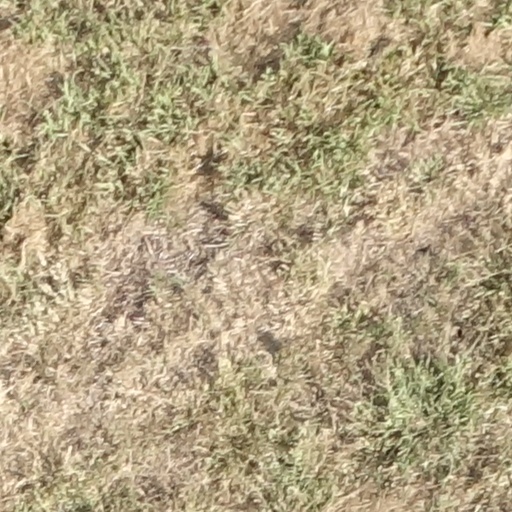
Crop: sorghum